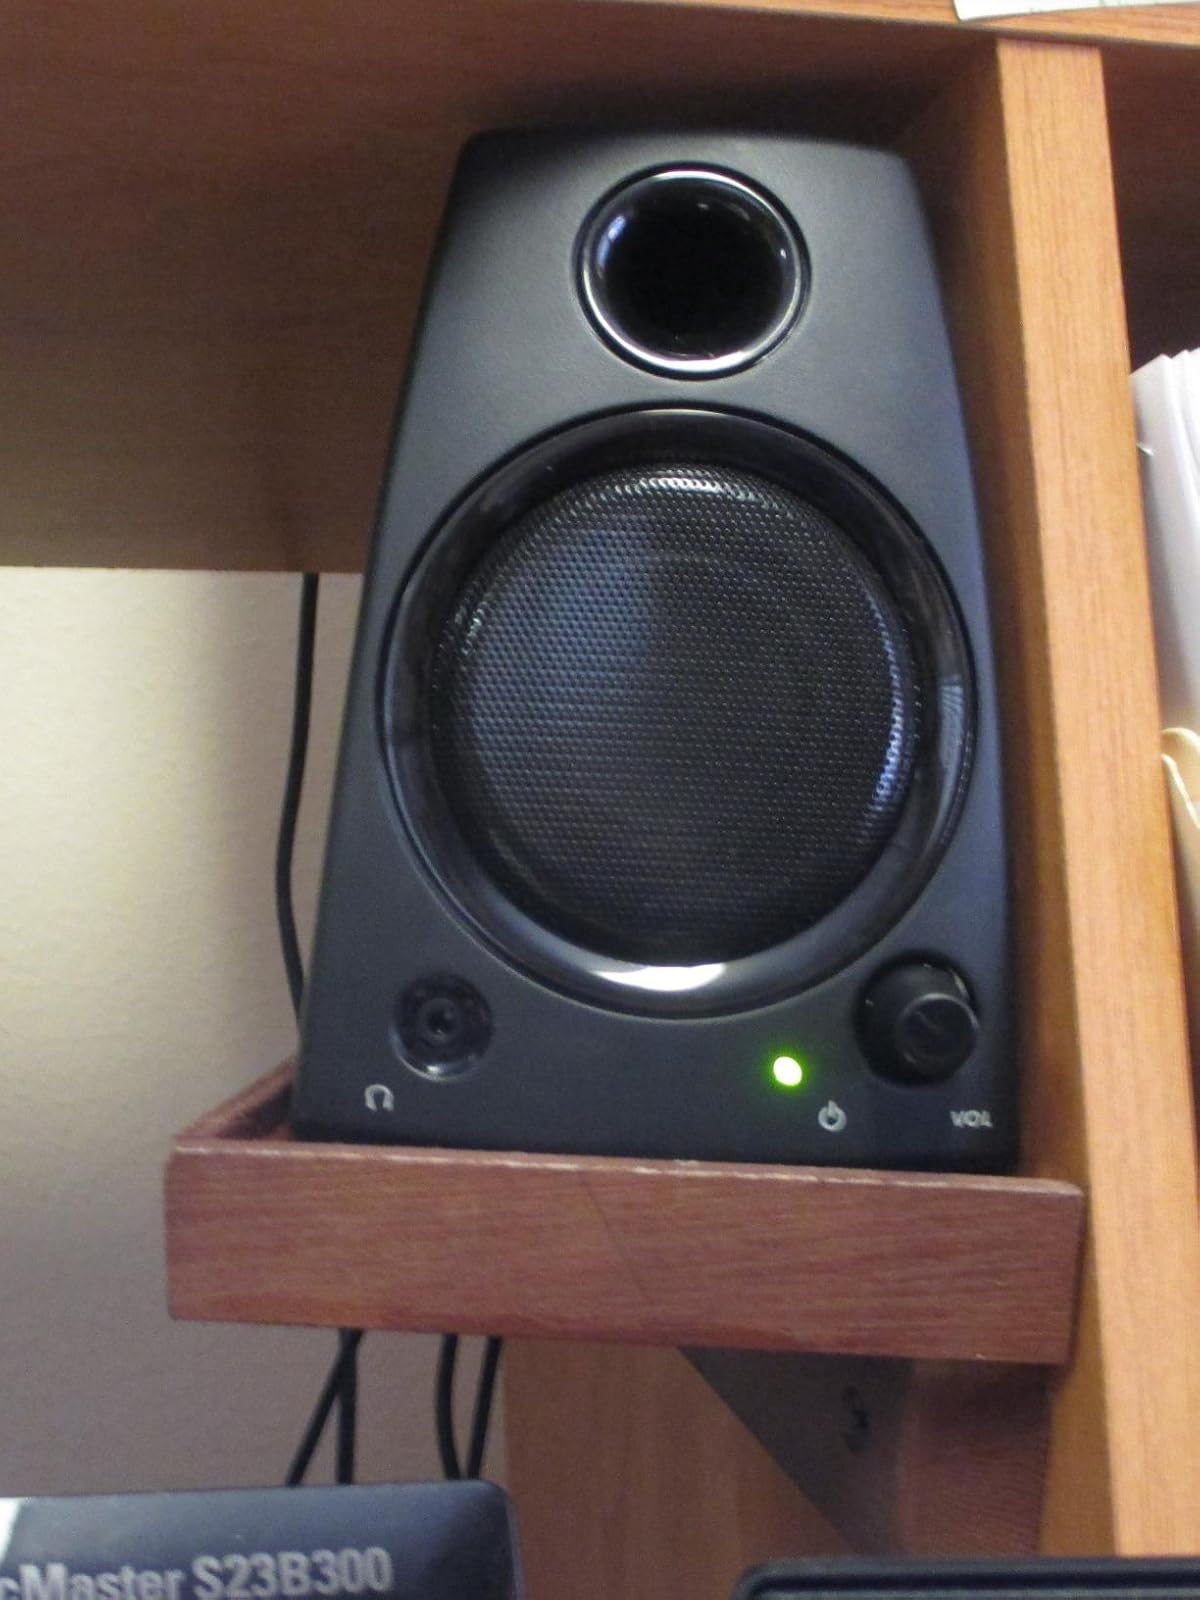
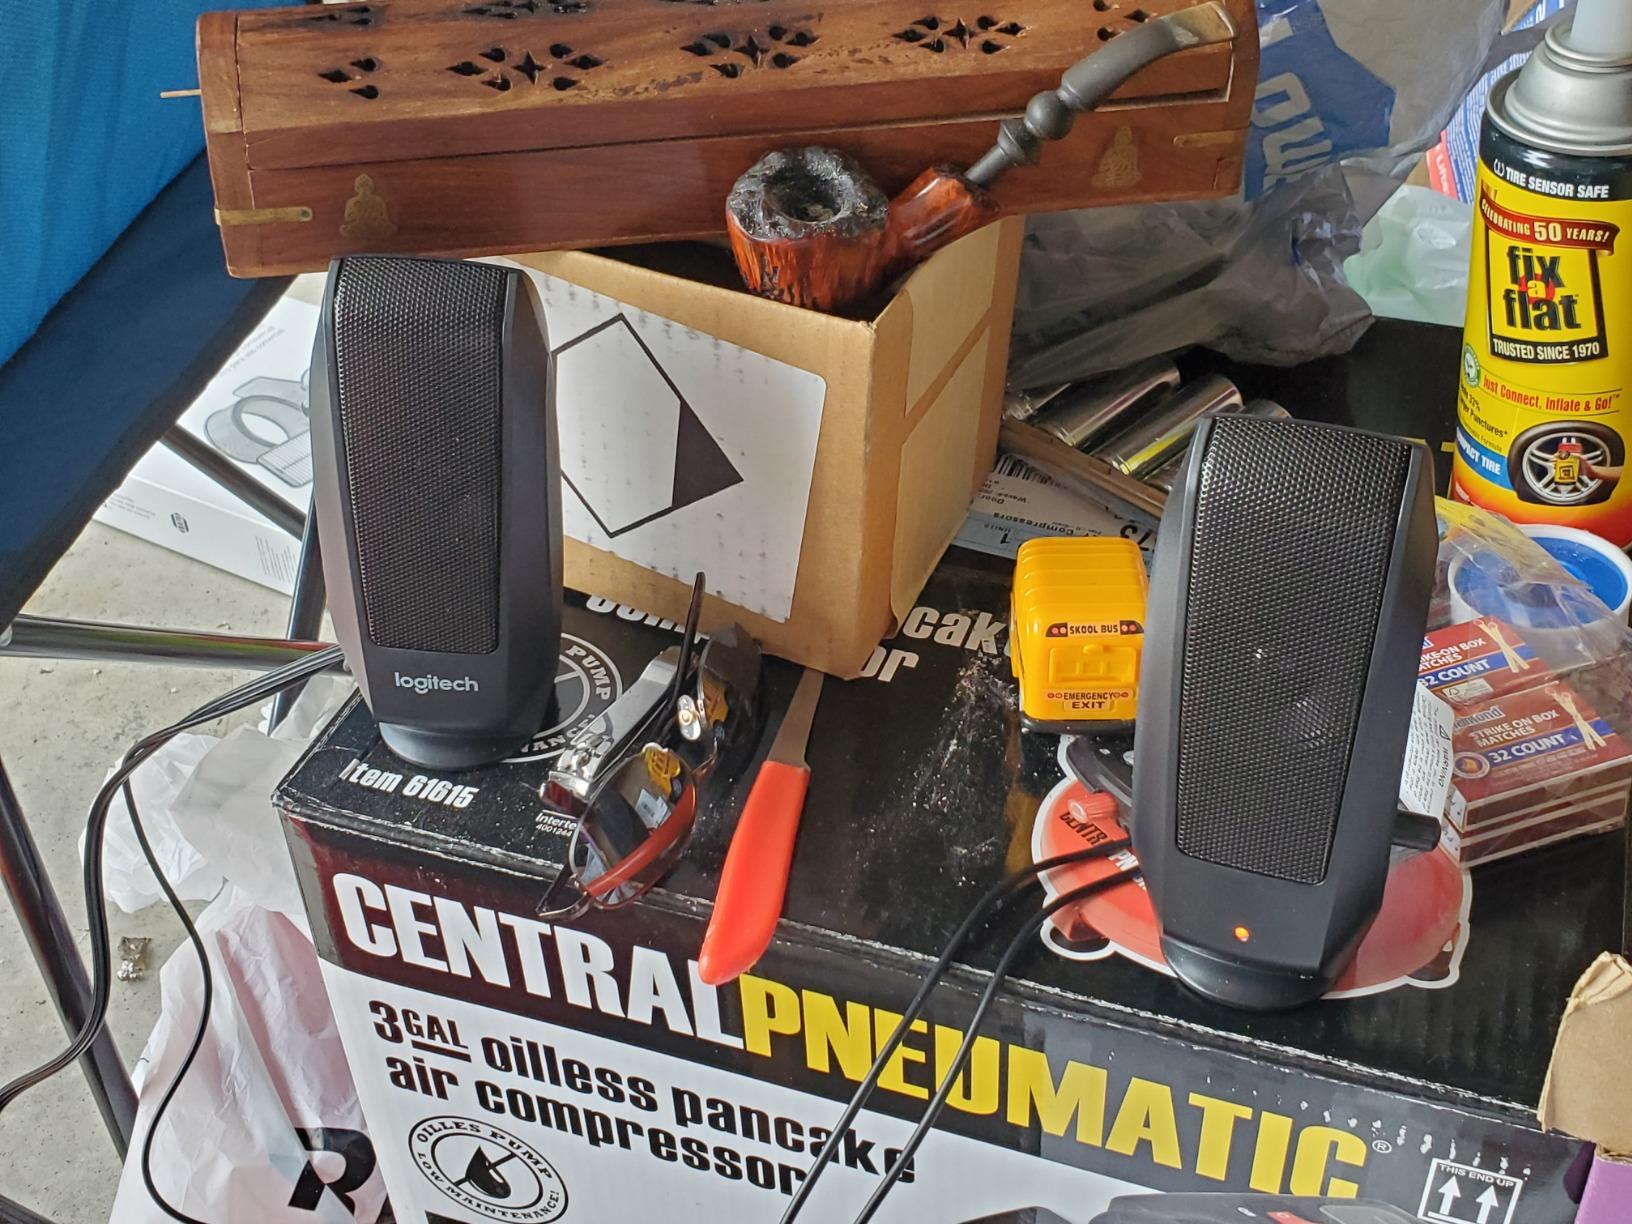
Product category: speaker
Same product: no